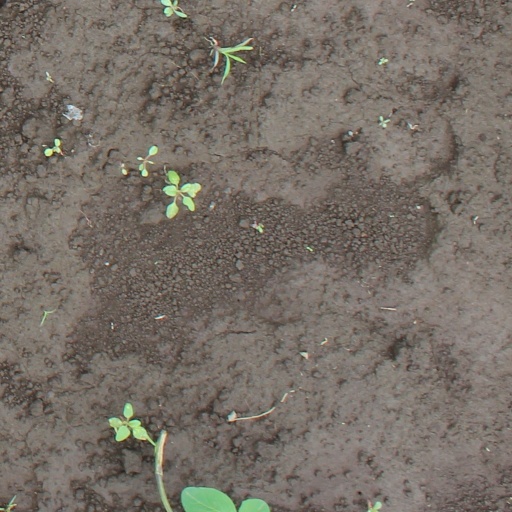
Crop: soybean